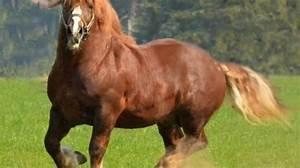
horse